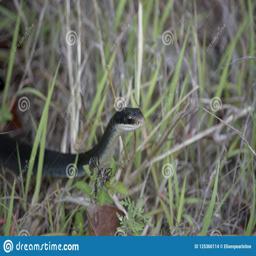
Animal: snakes